Nedeljnik

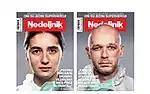
"Nedeljnik" magazine, doctor superheroes

During the coronavirus crisis in early spring of 2020, "Nedeljnik" published a series of special issues on global and local influence of the new pandemic. Most influential thinkers and opinion makers, global and domestic, presented their prospective of a new world after the pandemic. Among others, such influential thinkers as Francis Fukuyama and Yuval Noah Harari gave interviews for "Nedeljnik".